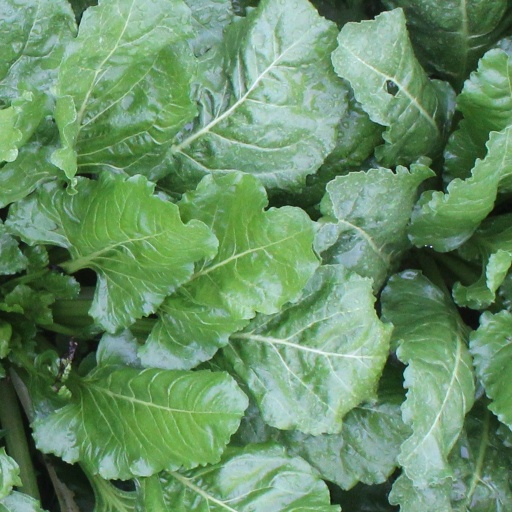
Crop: sugar beet